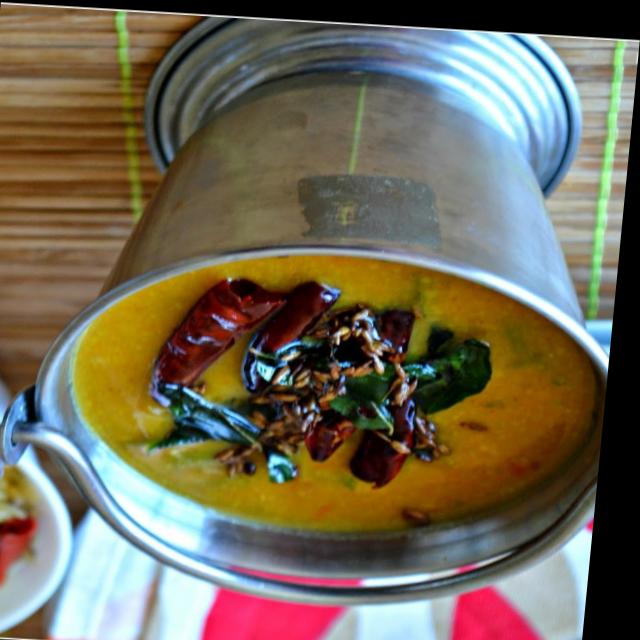
Dish: dal_makhani